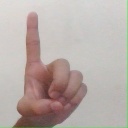
अक्षर: ड